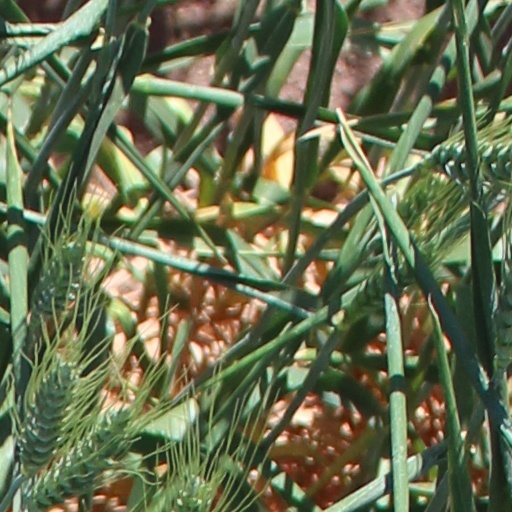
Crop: wheat